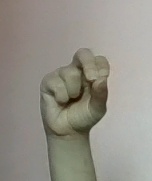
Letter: gaaf